Jamia Nizamia

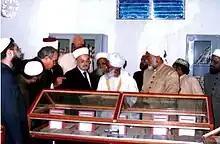
Grand Mufti of Palestine Shaykh Ekrima Sa'id Sabri at Jamia Nizamia

Jamia Nizamia more properly, Jami'ah Nizamiyyah, is one of the oldest Islamic seminaries of higher learning for Muslims located in Hyderabad, India.